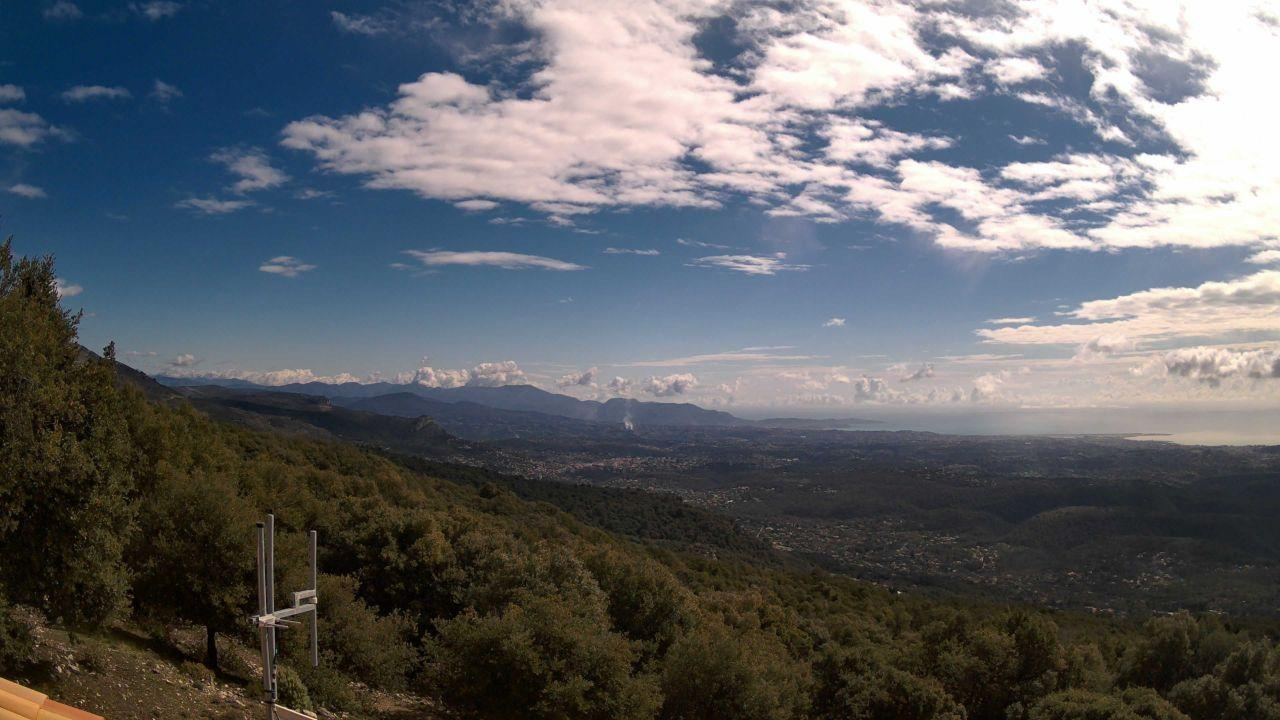
Fire: no
Smoke: yes